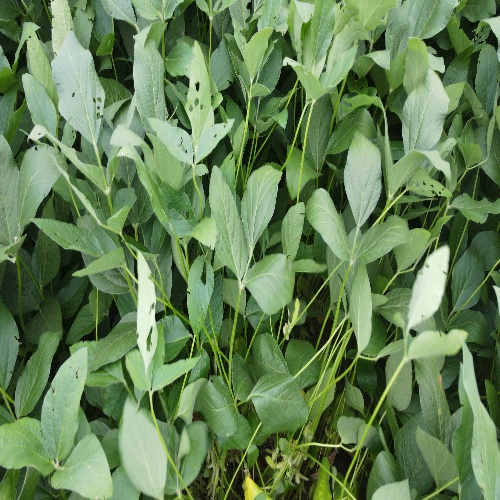
Label: Caterpillar